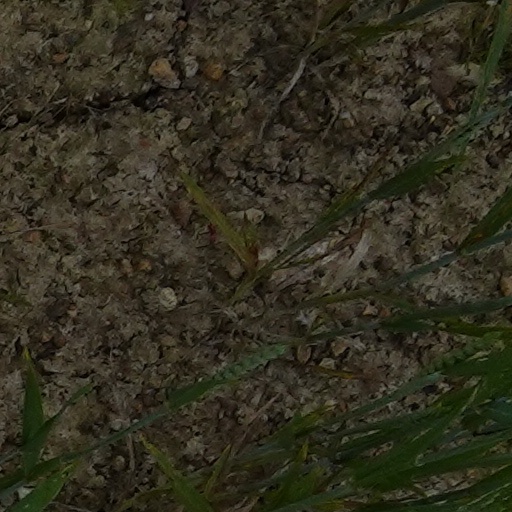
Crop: wheat